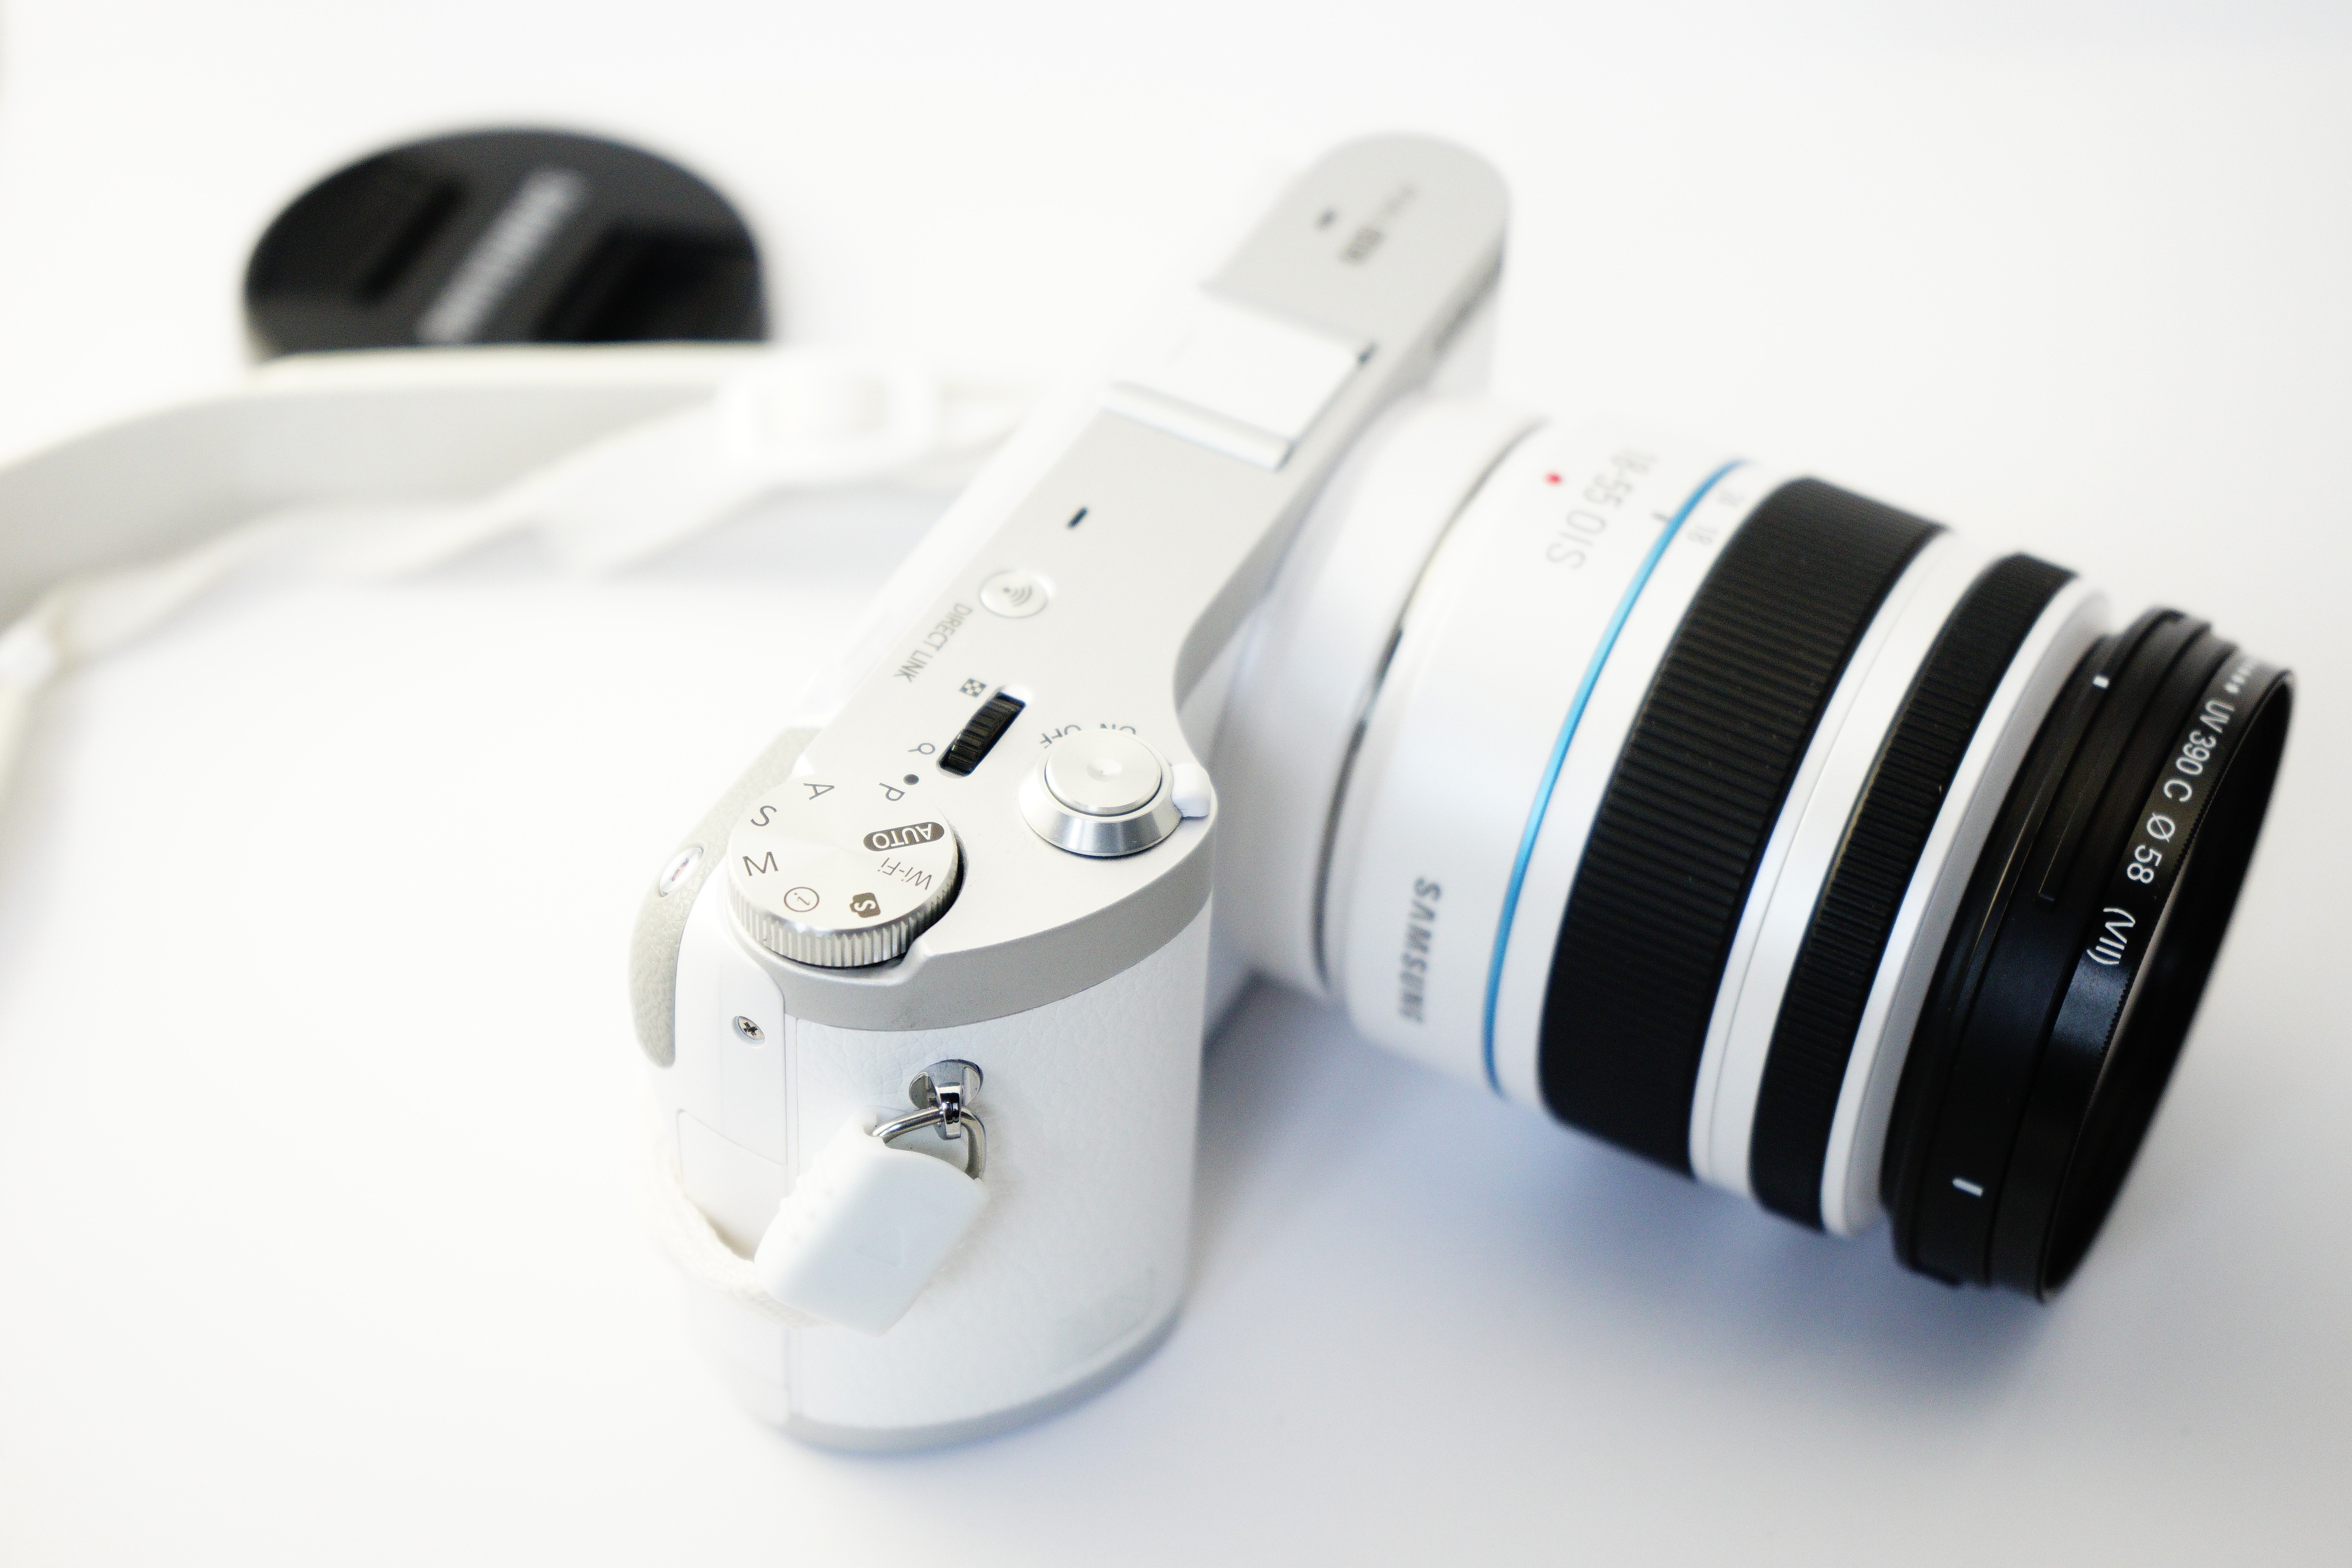
cameras optics, white, camera accessory, lens, product, camera lens, camera, digital camera, photography, mirrorless interchangeable lens camera, gadget, Material property, font, technology, electronic device, single lens reflex camera, Point and shoot camera, reflex camera